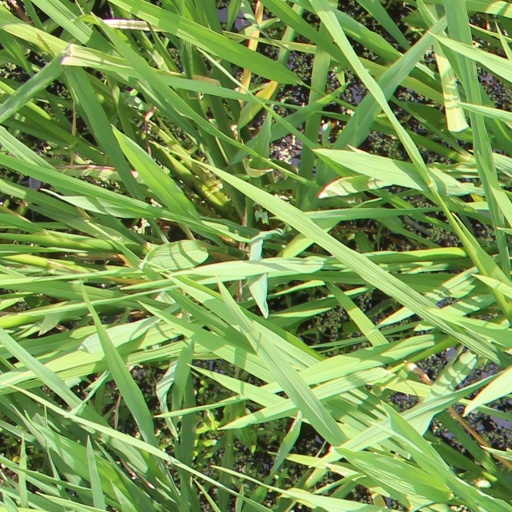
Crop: rice